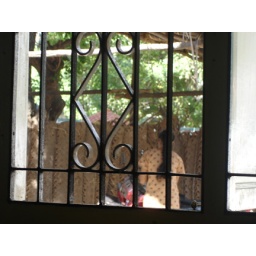
through the window in ramaswamy's office at the steno guild.